Florido River

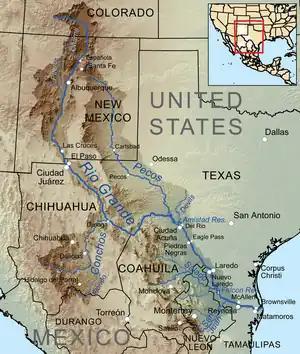
Map of the Rio Grande watershed, showing the Rio Florido joining the Rio Conchos in Chihuahua.

Florido River is a river of Mexico. It is a tributary of the Rio Conchos, which in turn flows into the Rio Grande.